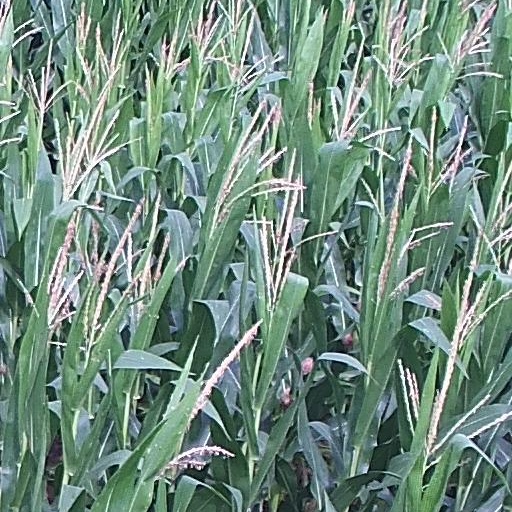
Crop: maize; corn